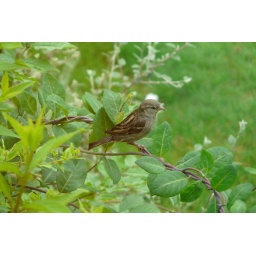
bird by my window